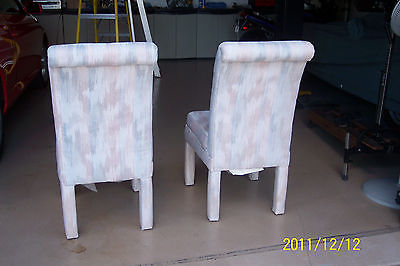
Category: chair